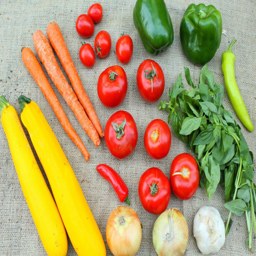
so many tomatoes and so little time !